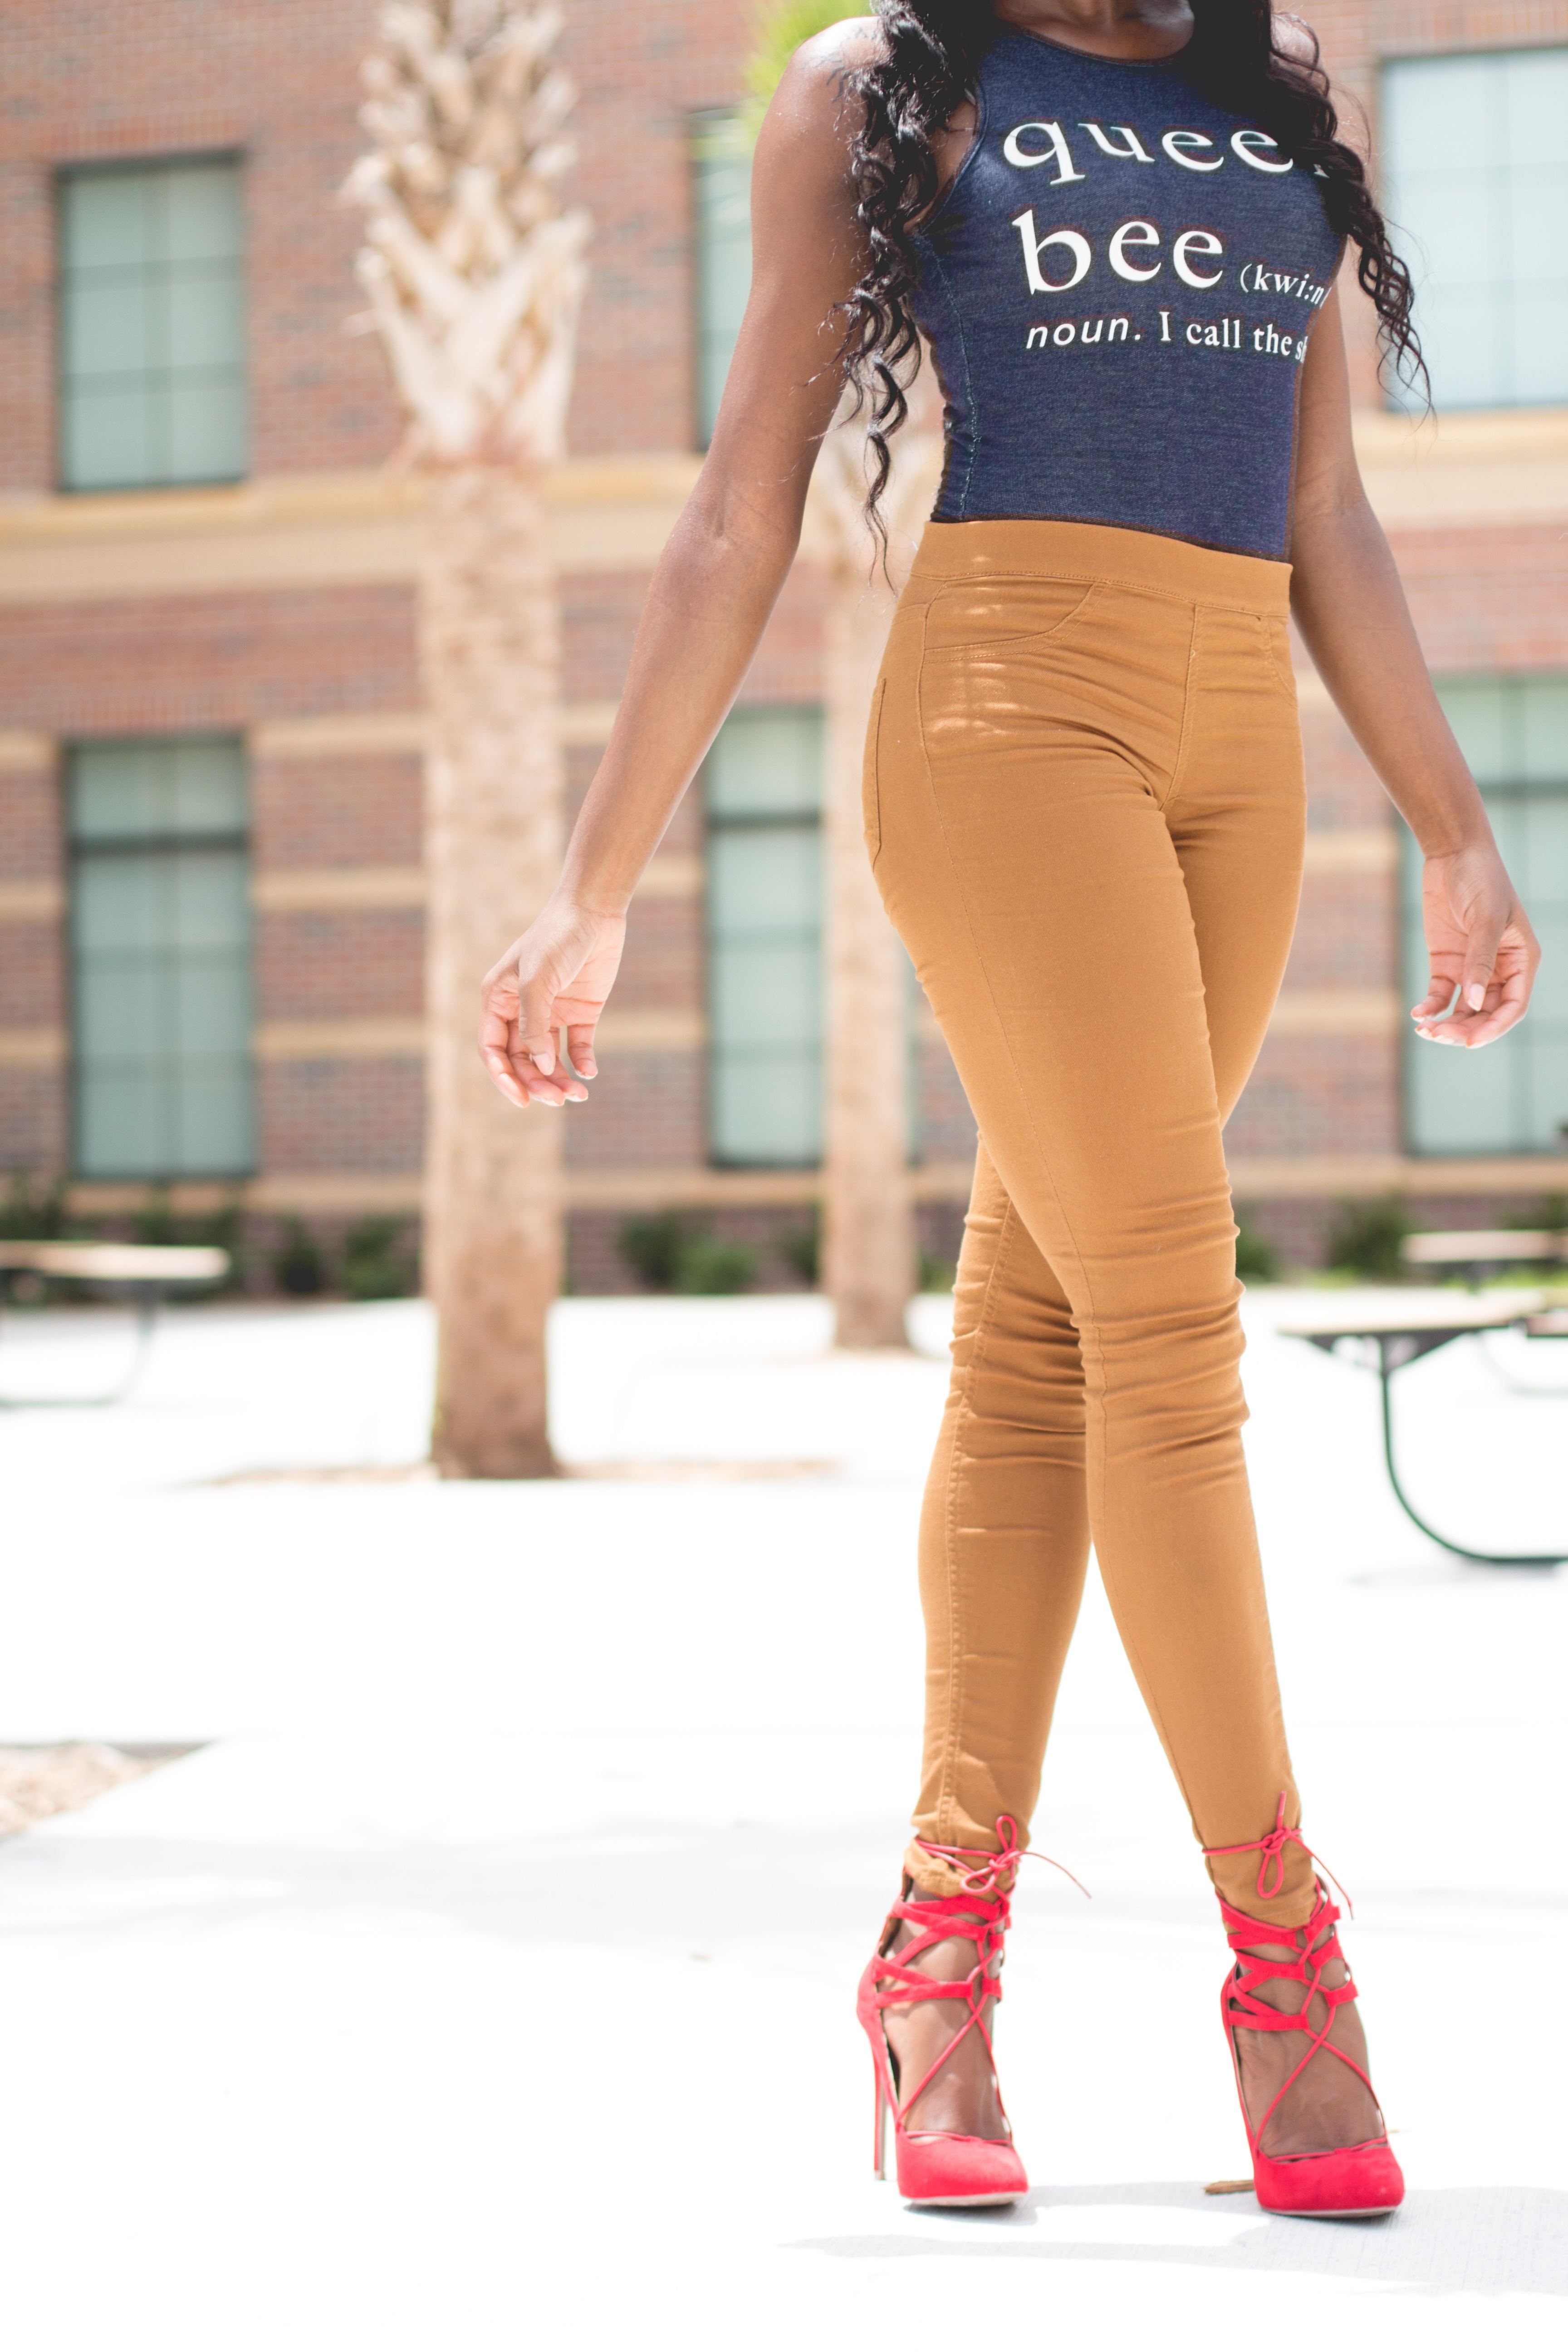
trunk, leg, fashion, clothing, human body, textile, thigh, footwear, tights, abdomen, photo shoot, spandex